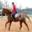
Label: horse